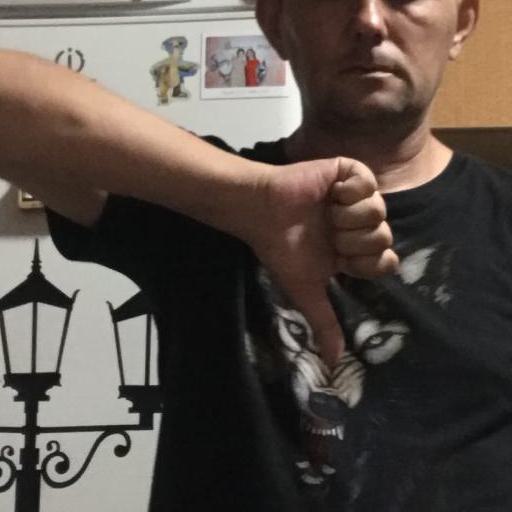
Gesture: dislike